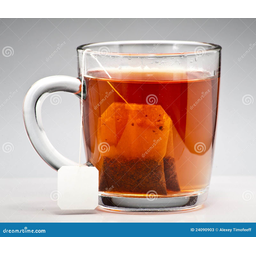
Label: trash